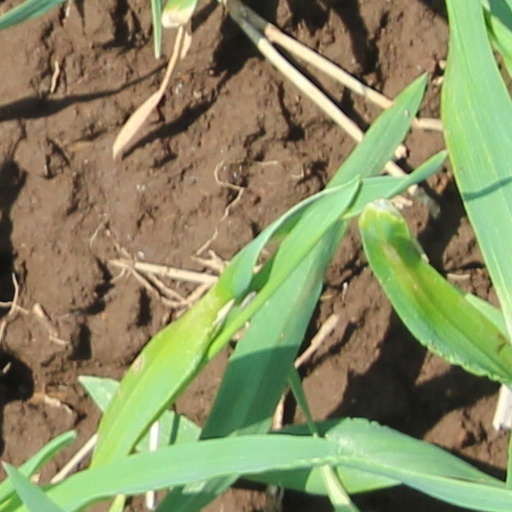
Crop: wheat